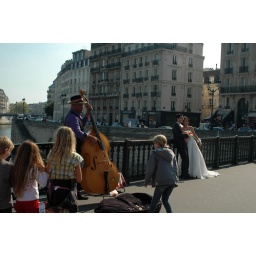
Newlyweds beside street minstrel on bridge over the Seine